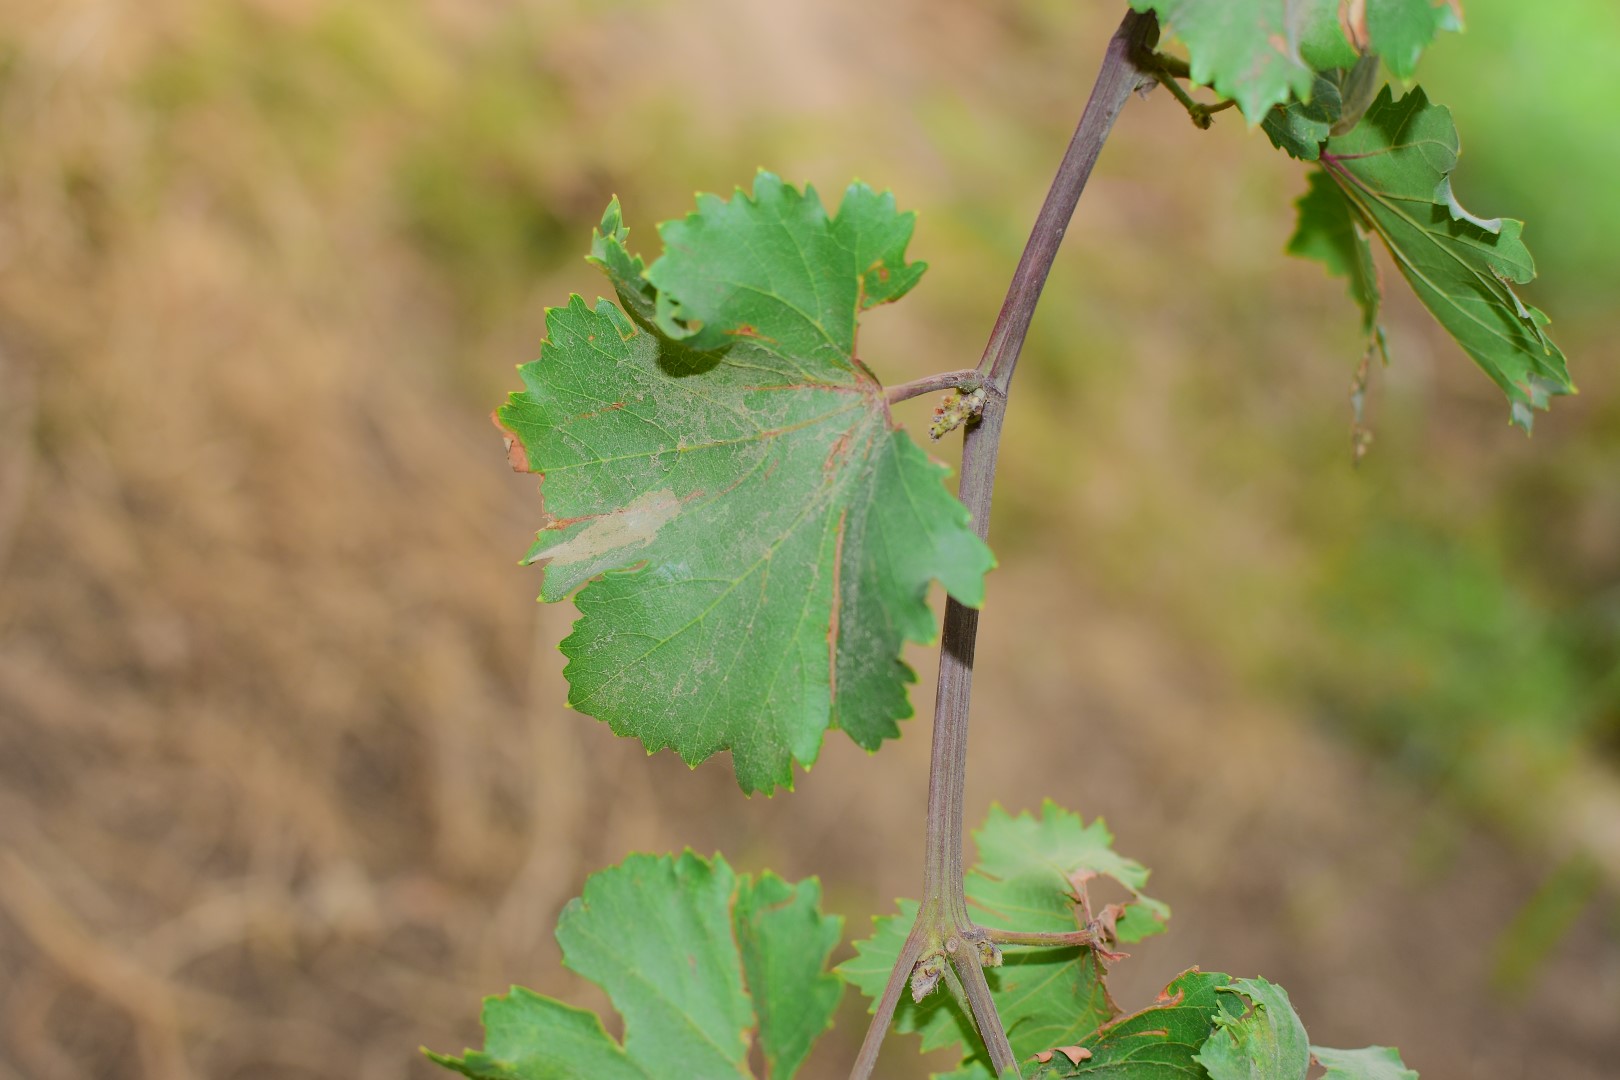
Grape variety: Kamali